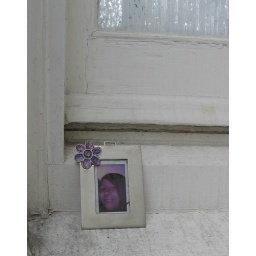
Picture left in window of Toronto Botanical gardens. All shades of white, gray and a little. purple.